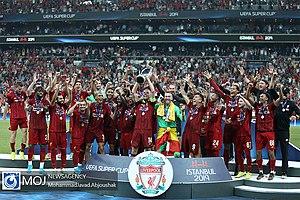
Liverpool est un club de football anglais fondé le 13 aout 1892 et installé dans la ville de Liverpool, dans le nord-ouest de l'Angleterre. Il évolue à Anfield depuis sa création. Ses joueurs s'entraînent à Melwood et sont surnommés les Reds. L'emblème du club est le Liver bird ; son hymne et sa devise, You'll Never Walk Alone, est devenu un chant mondialement connu.